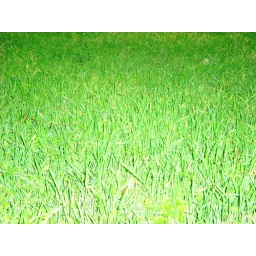
One of my favorites. A field of grass at the Dry Creek bike trail in Modesto, California.